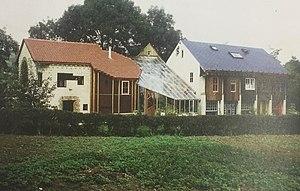
Habitation personnelle de Bernard Herbecq à Jehay
Bernard Herbecq, né le 11 février 1950 à Bruxelles, est un architecte et créateur de mobilier belge. Son architecture est dite organique et expressive. Il est diplômé de l'Institut supérieur d'architecture de la ville de Liège, Lambert Lombard, en 1974.